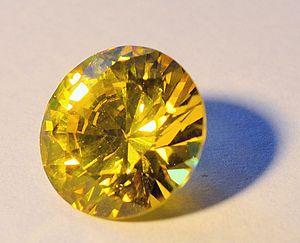
Zircone (Dioxyde de Zirconium) jaune. diamètre